Sky position (RA, Dec in degrees): 161.535, 12.616
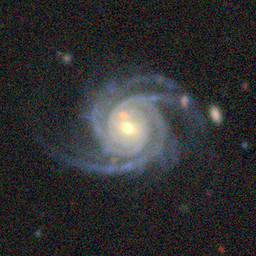
Galaxy morphology: Unbarred Loose Spiral Galaxies